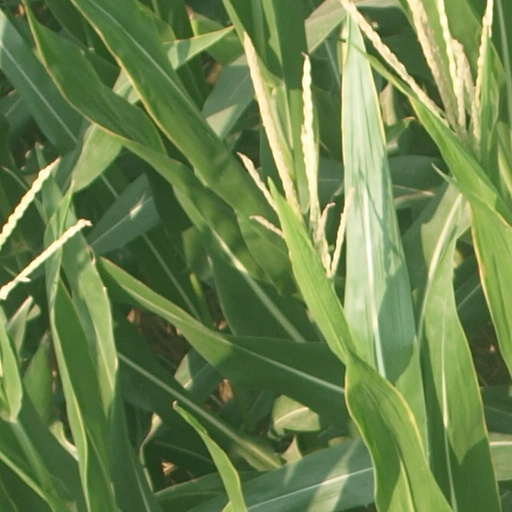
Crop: maize; corn